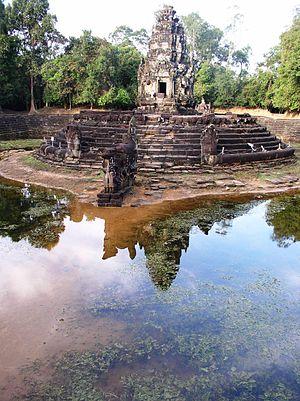
Le Neak Pean est un petit temple bouddhique à Preah Khan. Il fut construit et modifié par Jayavarman VII à la fin du XIIᵉ siècle. Il est de proportions régulières, avec un bassin carré entouré de quatre bassins plus petits.